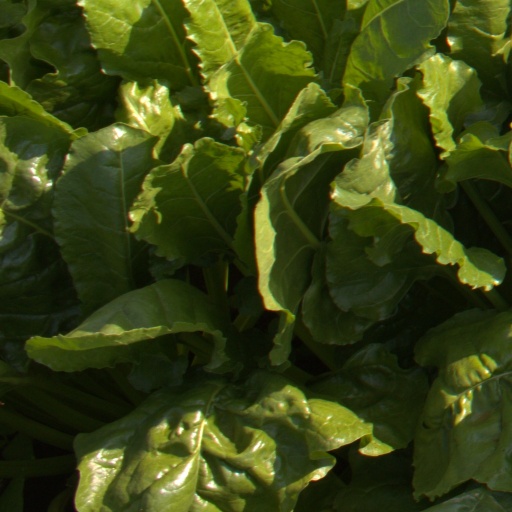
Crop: sugar beet